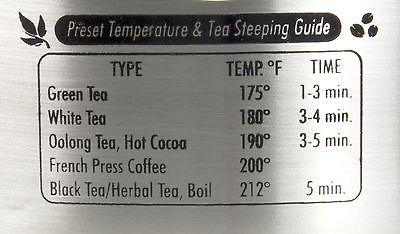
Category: kettle